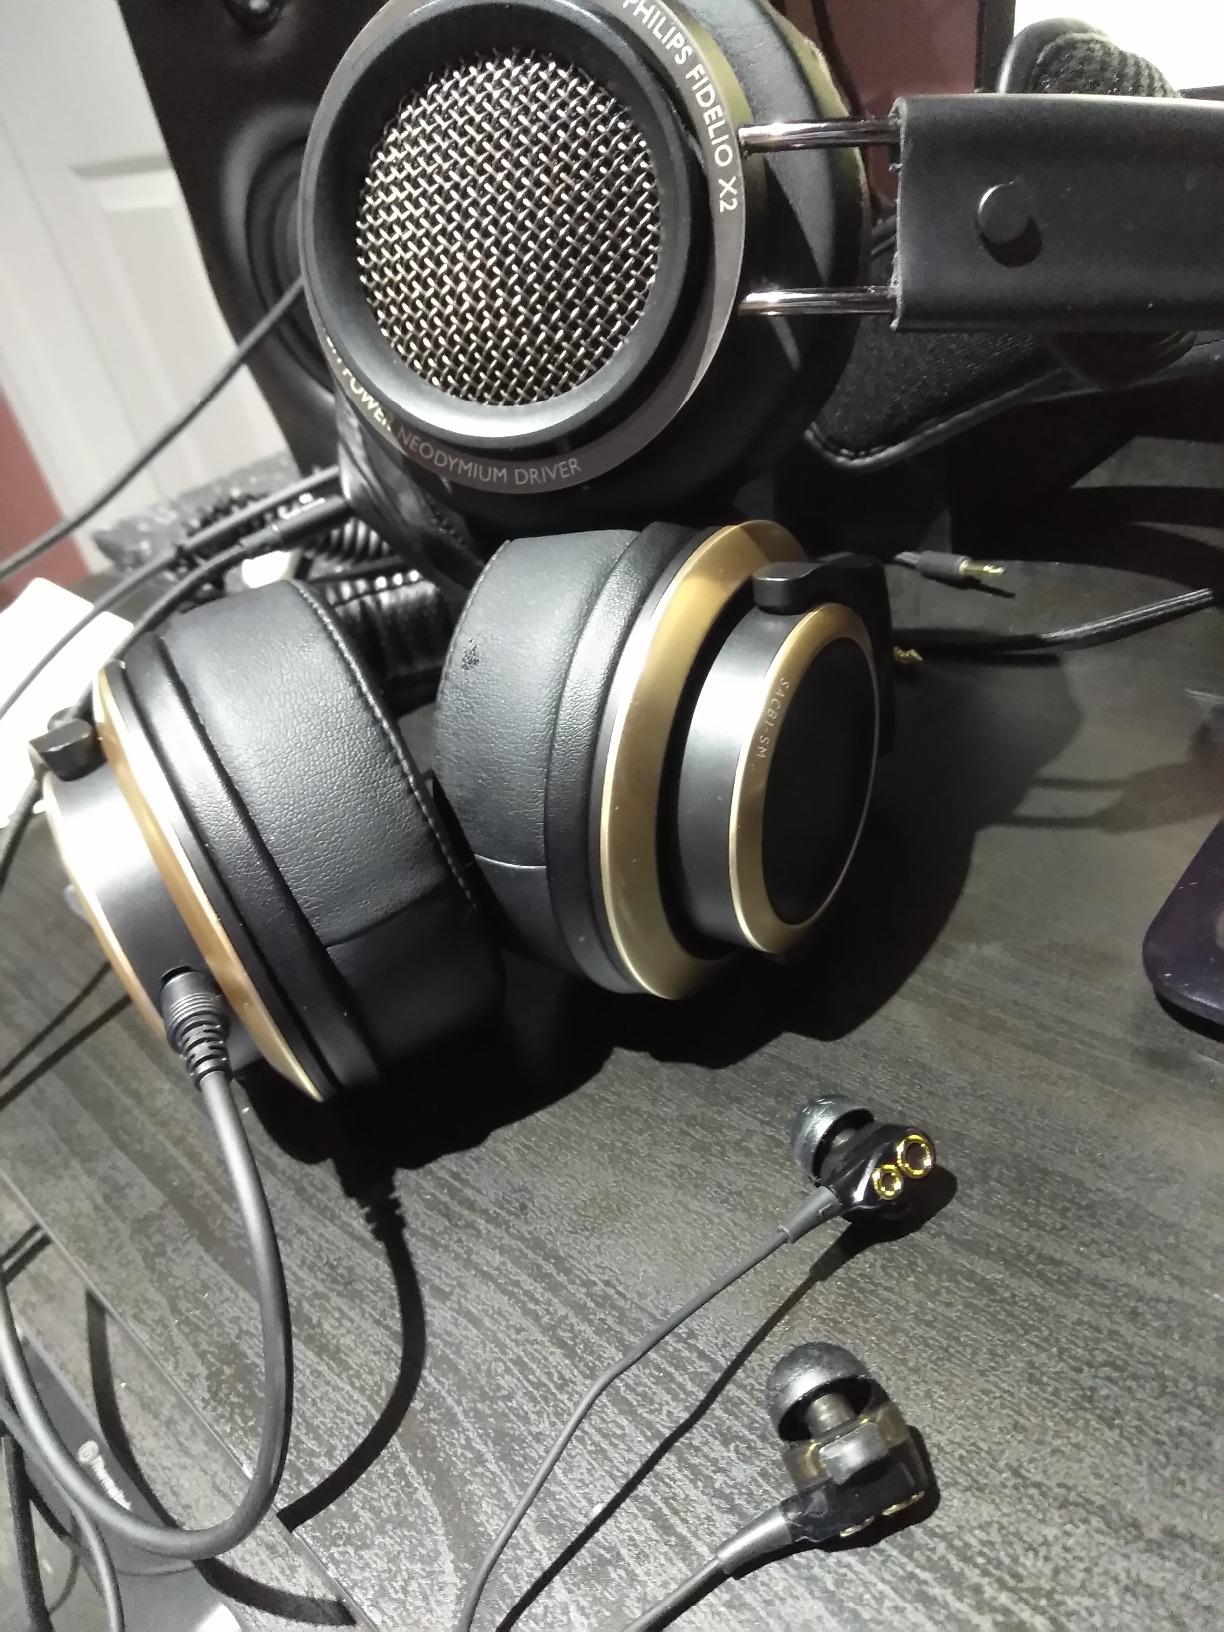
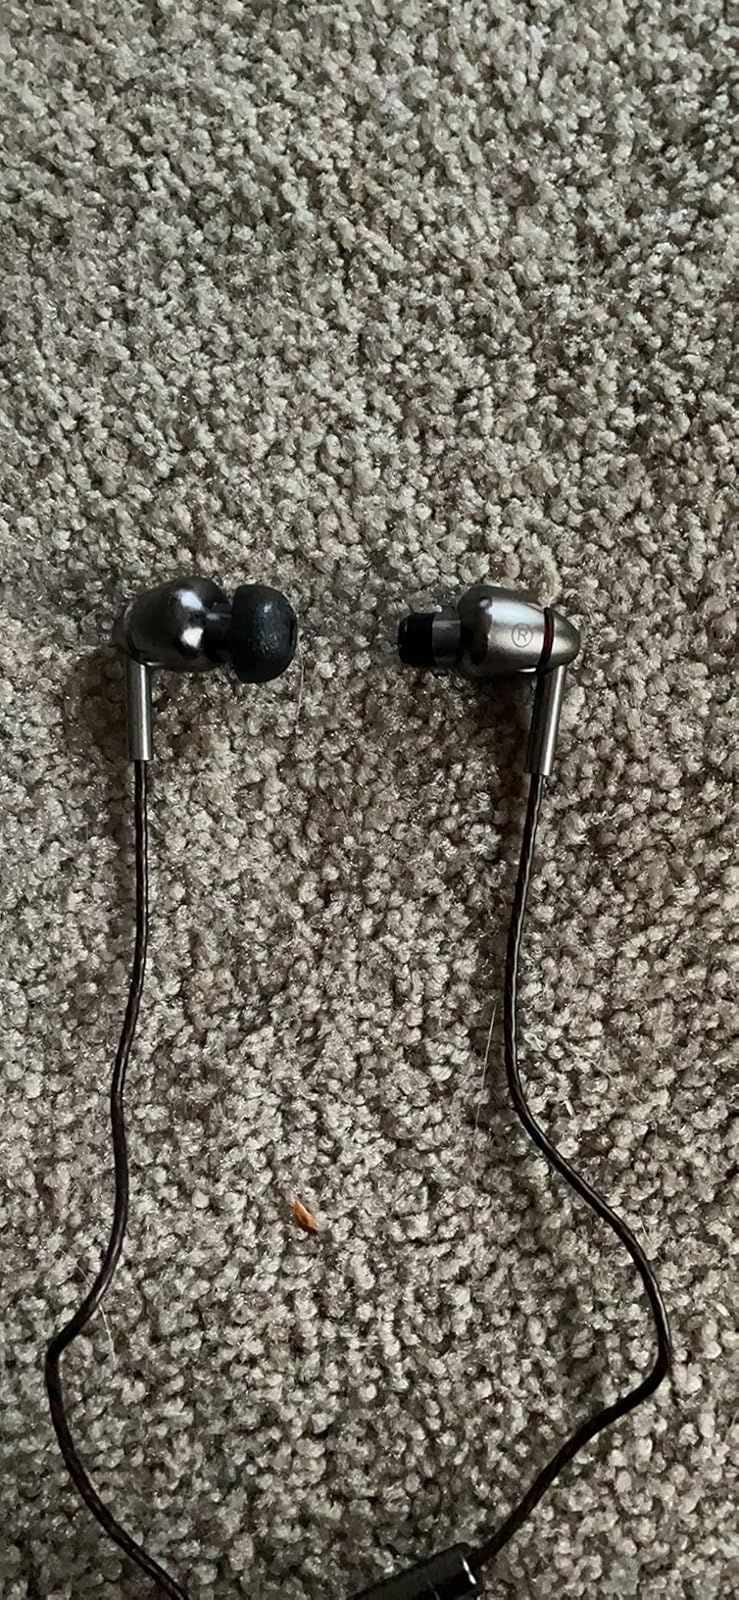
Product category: headphones
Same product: no